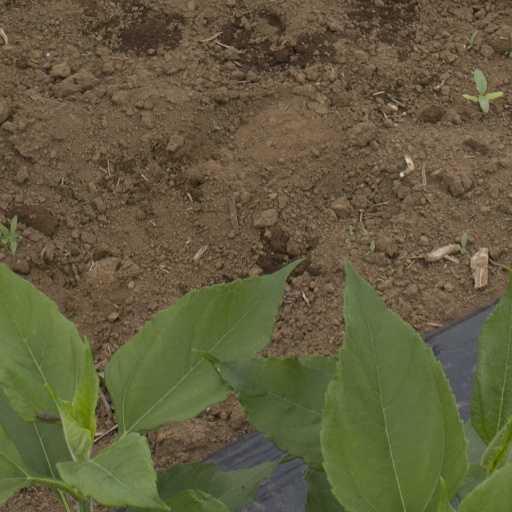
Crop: Jerusalem artichoke